Eldorado Jones

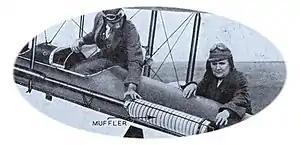
Eldorado Jones with the airplane muffler she invented.

Eldorado Jones (1860 - 1932) Eldorado Jones, was an inventor and early trailblazer in women’s rights. Jones never got married and her disdain towards men would play a role throughout her life and become a prominent factor in how she ran her businesses. Jones was born in 1860 in Palmyra, Missouri. Her family moved to St. Louis, and her father, Alonzo Jones, deserted them.